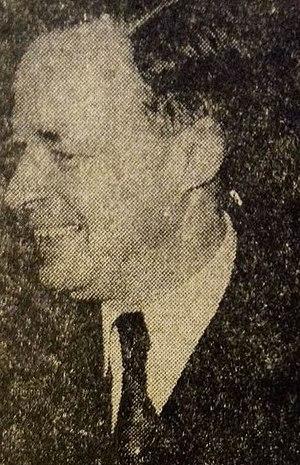
M. Roger Seydoux s'est rendu à Dar El Bey pour féliciter M. Bourguiba